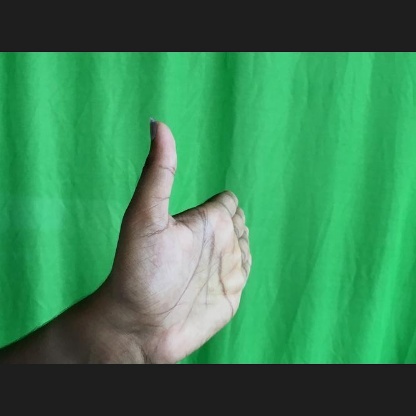
Mudra: Ardhachandran